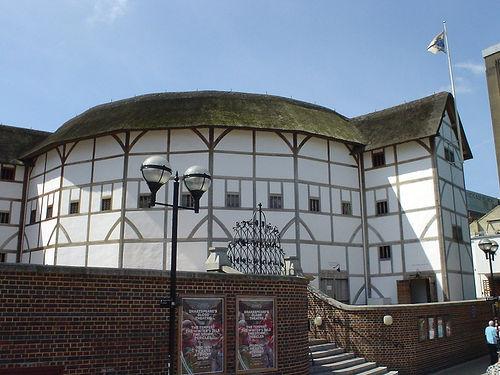
Weather: sun or clear